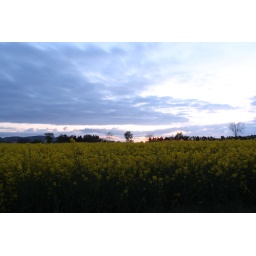
Sunset over a yellow rapeseed field